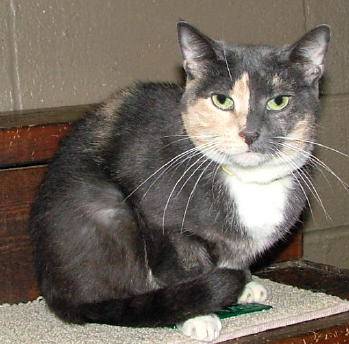
Label: cat